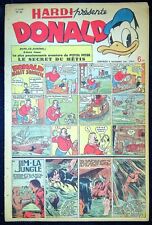
Waste category: paper